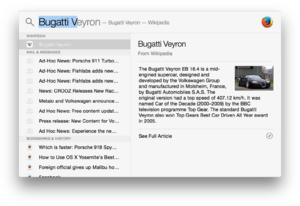
Spotlight est un moteur de recherche propriétaire de fichiers intégré dans macOS à partir de la version Mac OS X 10.4, dite Tiger, et dans iOS à partir de sa version 3.0. De plus, la recherche se lance automatiquement au fur et à mesure que l'utilisateur complète sa requête. Il fonctionne par indexation et recherche également dans les métadonnées.